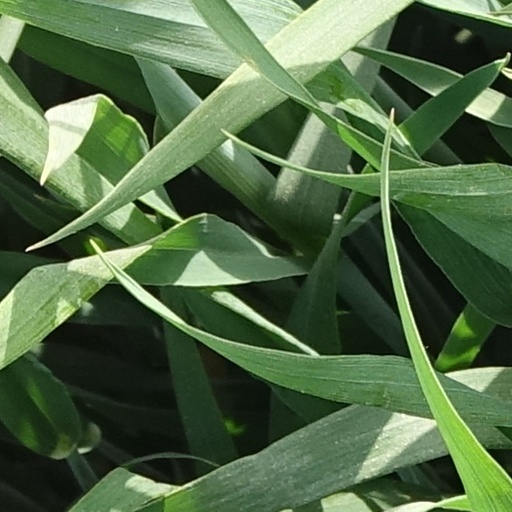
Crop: wheat